Sound and language in Middle-earth

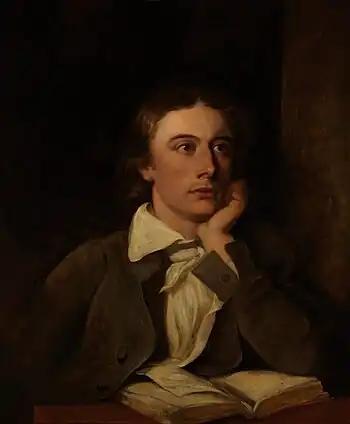
Tolkien described a Keatsian style of listening to poetry and song. Portrait of John Keats by William Hilton, c. 1822

The linguist Allan Turner writes that "the sound pattern of a language was the source of a special aesthetic pleasure" for Tolkien. In his essay about constructing languages, "A Secret Vice", Tolkien wrote that